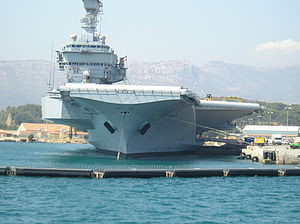
Franske flåde
Den franske flådes flagskib Charles de Gaulle.
Den Franske flåde, officielt kaldt Marine nationale og ofte kaldt La Royale er den maritime del af det franske militær. Den består af et bredt udvalg af skibe, fra patruljebåde til missilbevæbnede fregatter, og den har et atomdrevet hangarskib og 10 atomdrevne undervandsbåde, hvoraf de fire er udrustet med interkontinentale missiler.